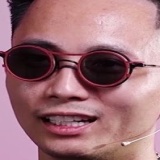
ca sĩ Rhymastic